Archéoforum

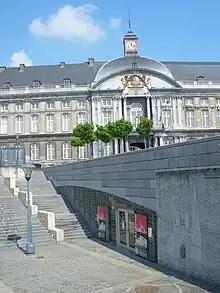
The museum entrance

The Archéoforum is an archaeological museum on place Saint-Lambert in Liège in Belgium. It is centered on the ruins of Saint Lambert's Cathedral and also includes the remains of a Gallo-Roman villa as well as displaying objects from the Mesolithic onward.